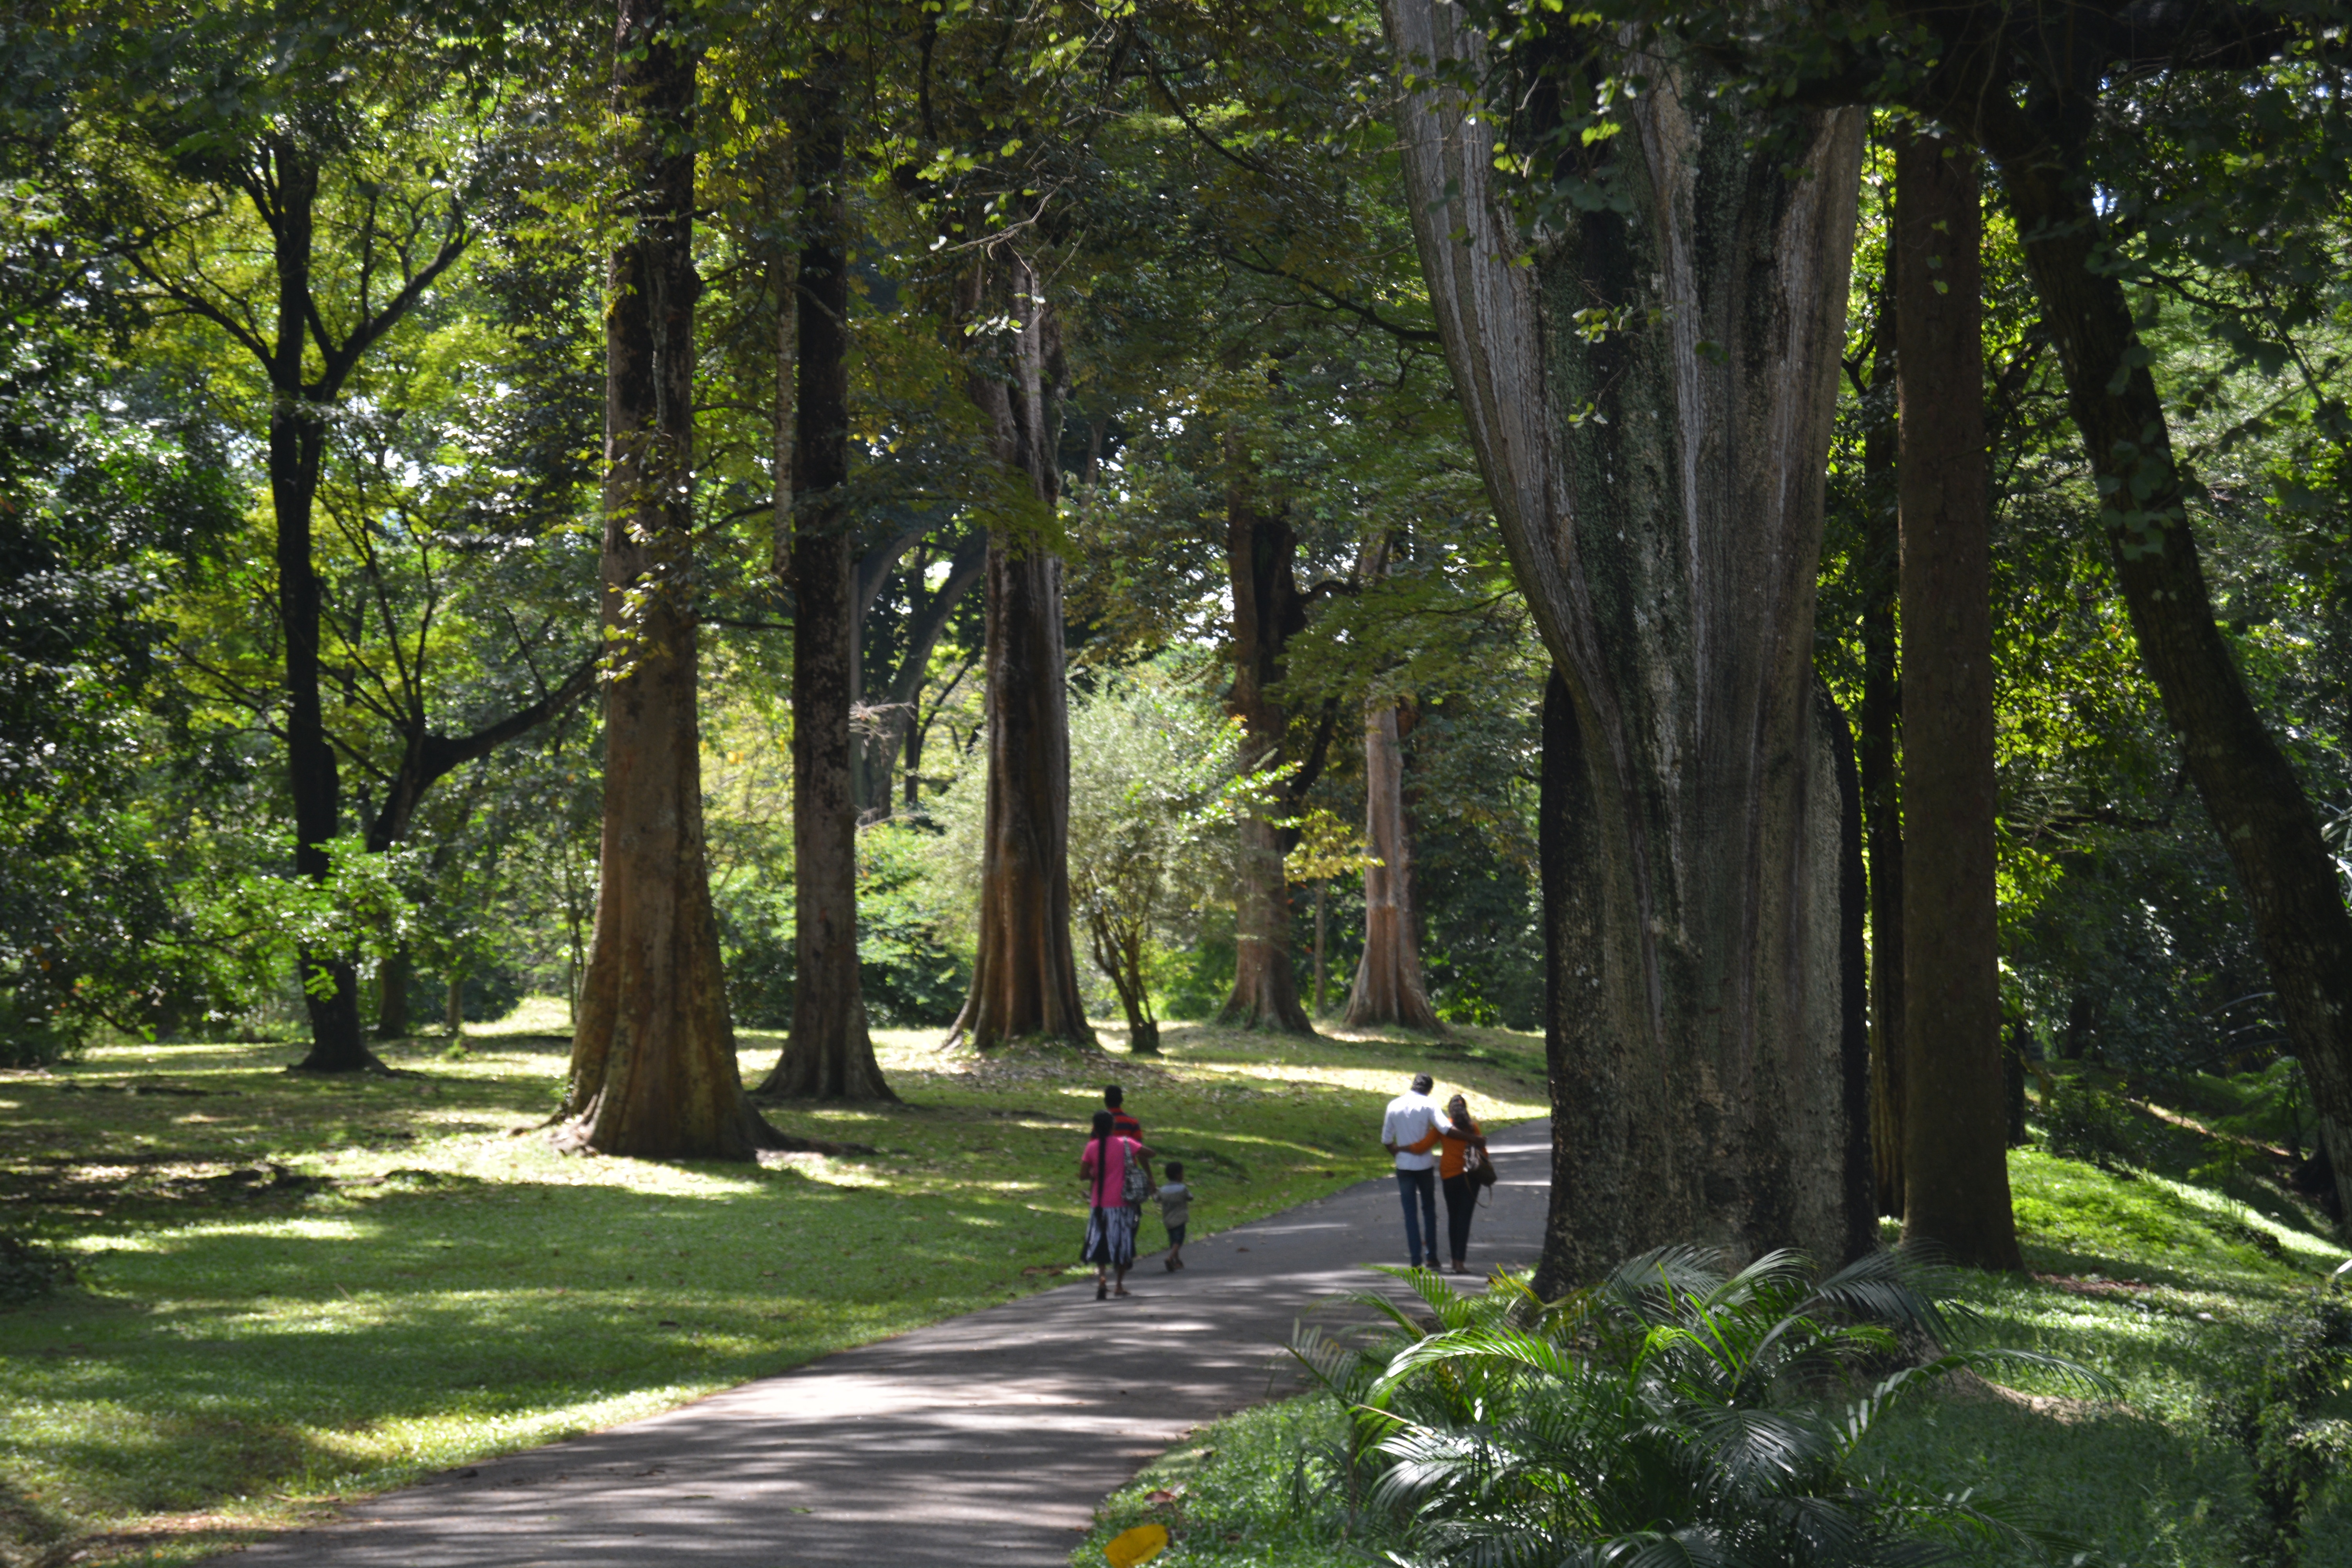
tree, nature, forest, wilderness, plant, trail, leaf, recreation, autumn, park, garden, botanical, woodland, habitat, ecosystem, people working together, peradheniya, outdoor recreation, natural environment, woody plant